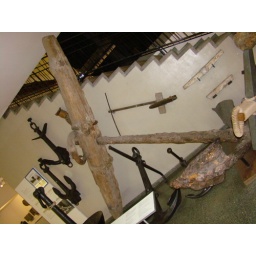
A collection of anchors in the ship and boat exhibit.